Wehrmacht Long Service Award

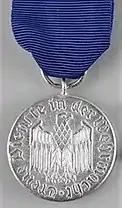
Post war version without swastika

The Wehrmacht Long Service Award was a military service decoration of Nazi Germany issued for satisfactory completion of a number of years in military service.